Circle of Violence: A Family Drama

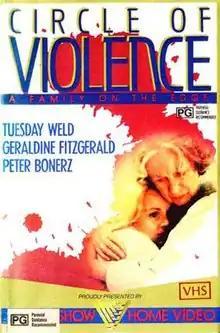
Tuesday Weld and Geraldine Fitzgerald

Circle of Violence: A Family Drama (also known as Circle of Violence: A Family on the Edge or simply Circle of Violence) is a 1986 CBS television movie. Directed by David Greene and starring Tuesday Weld, Geraldine Fitzgerald, Peter Bonerz and River Phoenix, the film tells the tragic story of the seldom addressed issue of elder parent abuse.